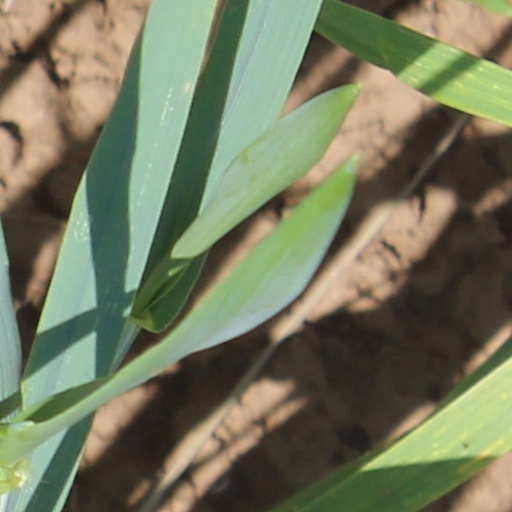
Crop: wheat